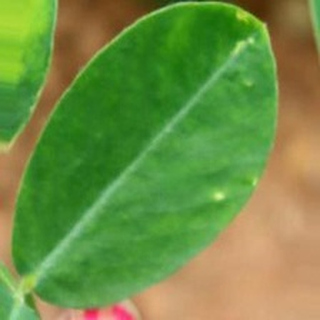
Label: groundnut_nutrition_deficiency